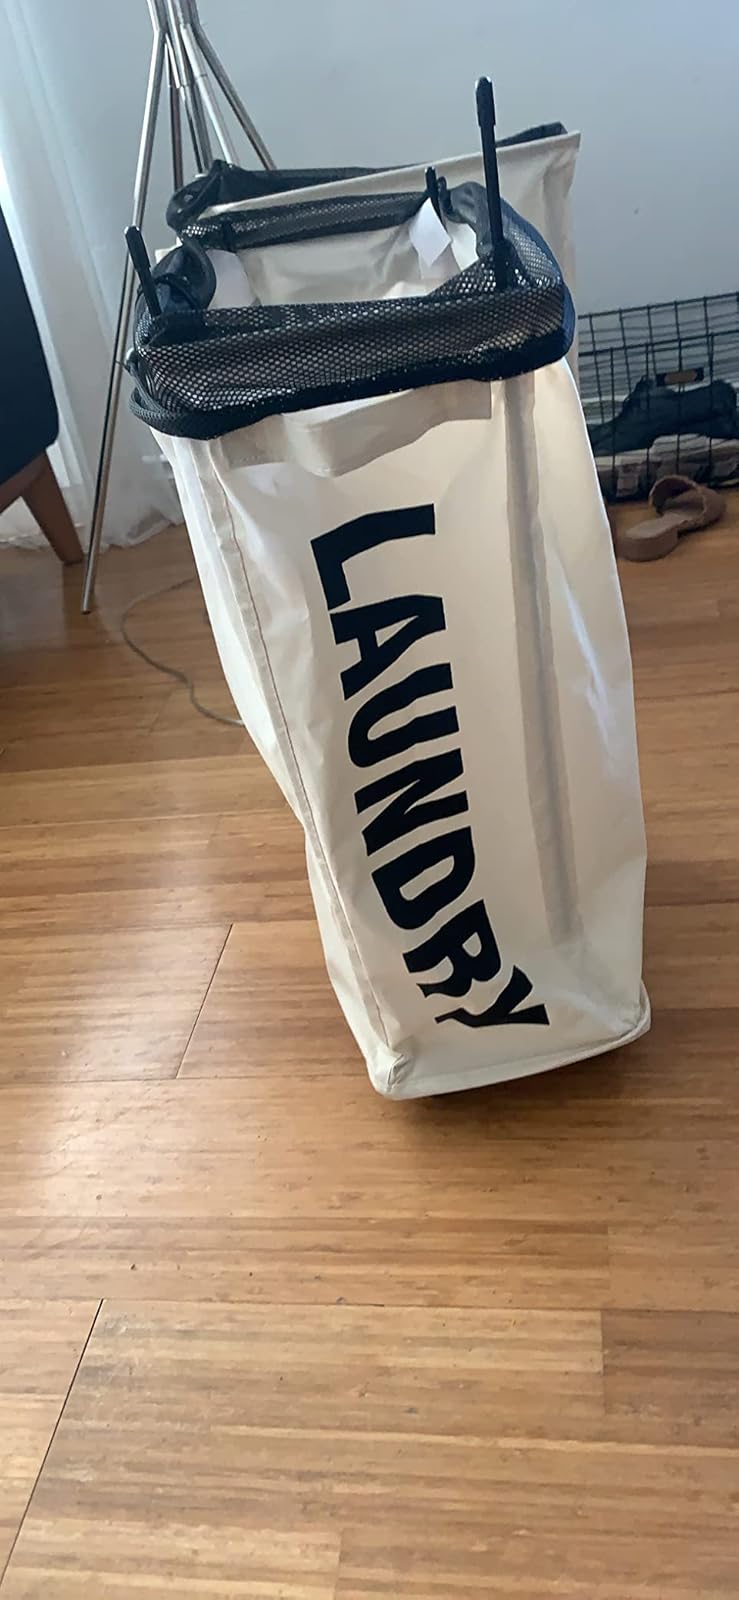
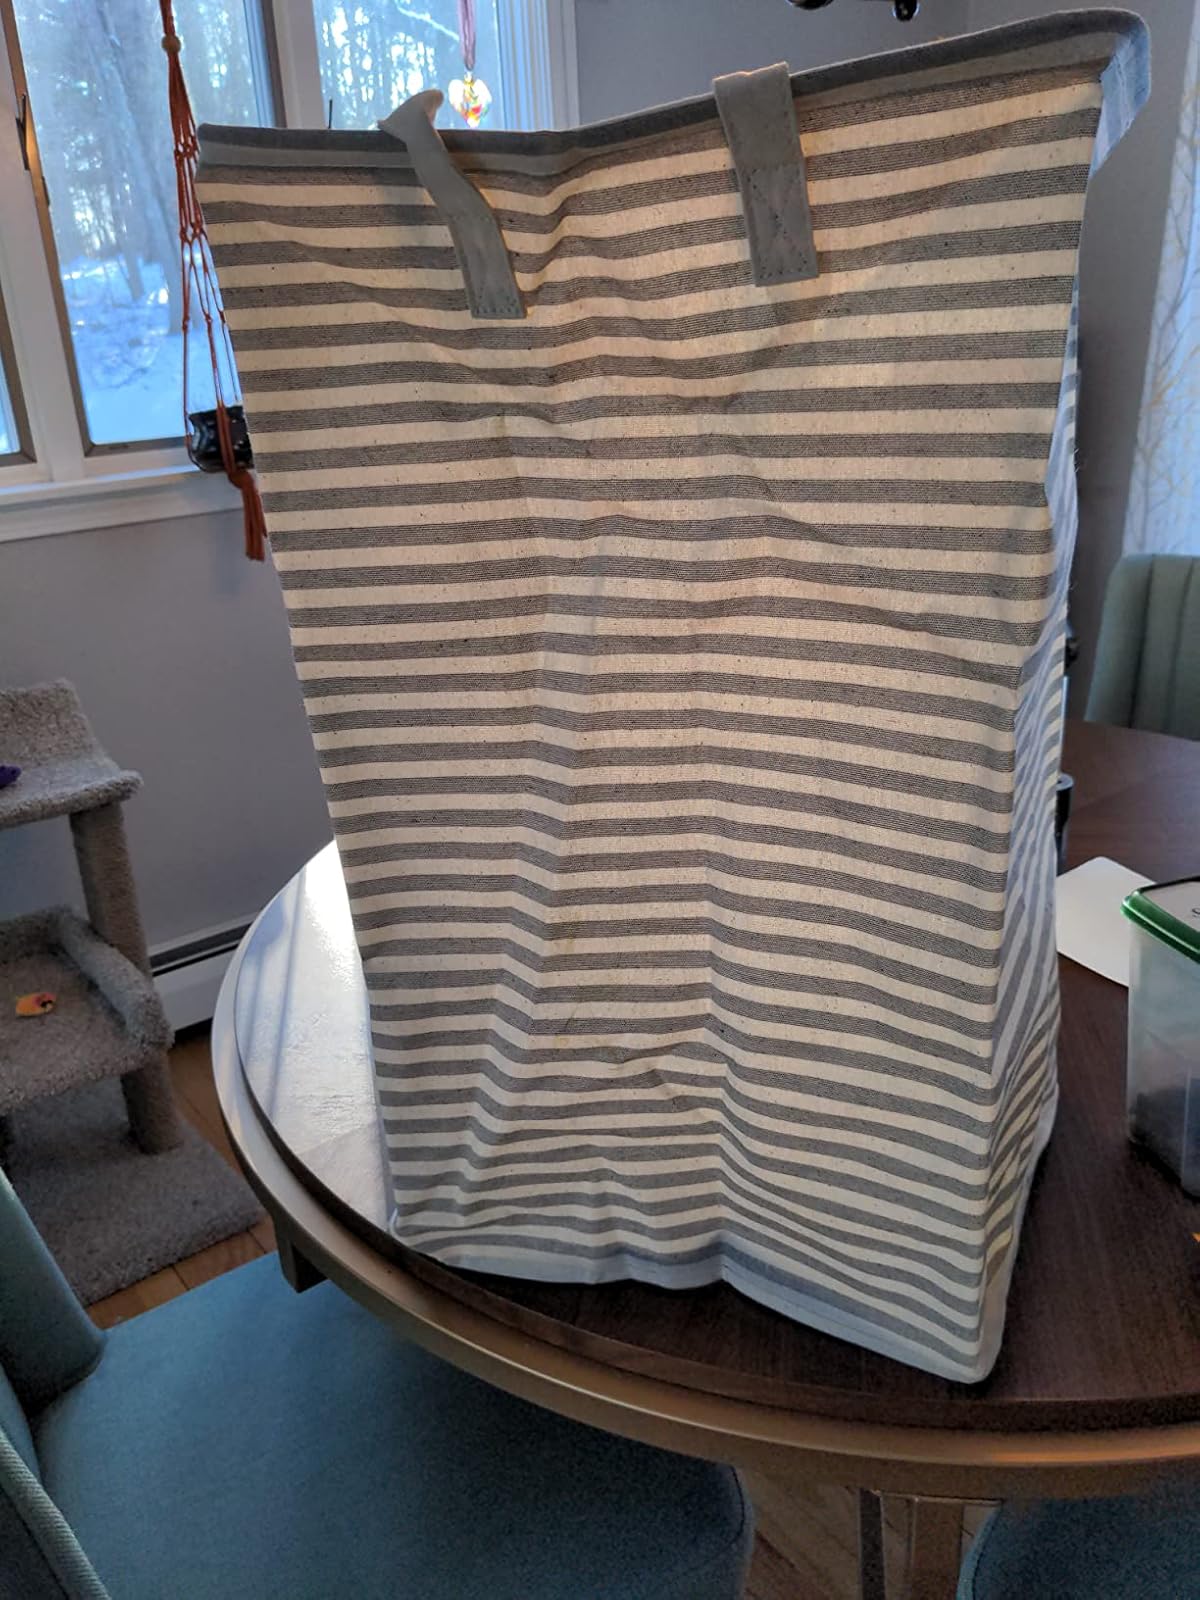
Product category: items_hamper
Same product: no